2022 Northeastern Brazil floods and mudslides

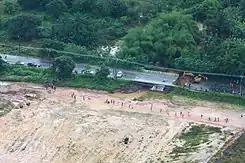
Part of asphalt collapses in highway.

Pernambuco was the most affected state. Between 28 and 29 May, the city of Recife was on red alert from the National Institute of Meteorology (Inmet) — which means a high volume of precipitation (more than 60mm per hour or 100mm in a day) and a high possibility of accidents. In 24 hours, the Recife metropolitan area, the Zona da Mata and the Agreste of Pernambuco registered rainfall of more than 100 millimeters.